City of Ekurhuleni Metropolitan Municipality

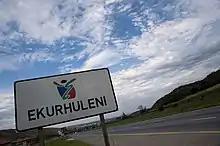
Road sign: Ekurhuleni

The 2011 census divided the municipality into "inter alia" the following main places: